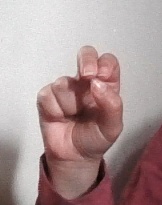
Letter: gaaf